Ellen Arkbro

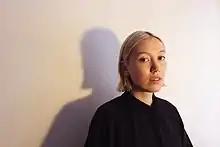
Arkbro in 2016

Ellen Arkbro (born 1990) is a Swedish composer, sound artist and musician working with precision-tuned harmony in frameworks such as just intonation and meantone temperament. Having primarily composed for and performed on pipe organ, Arkbro's work has also included pieces for other acoustic instruments and sound synthesis. She has released several studio albums, beginning with "For Organ and Brass" (2017), in additional to several collaborative works.